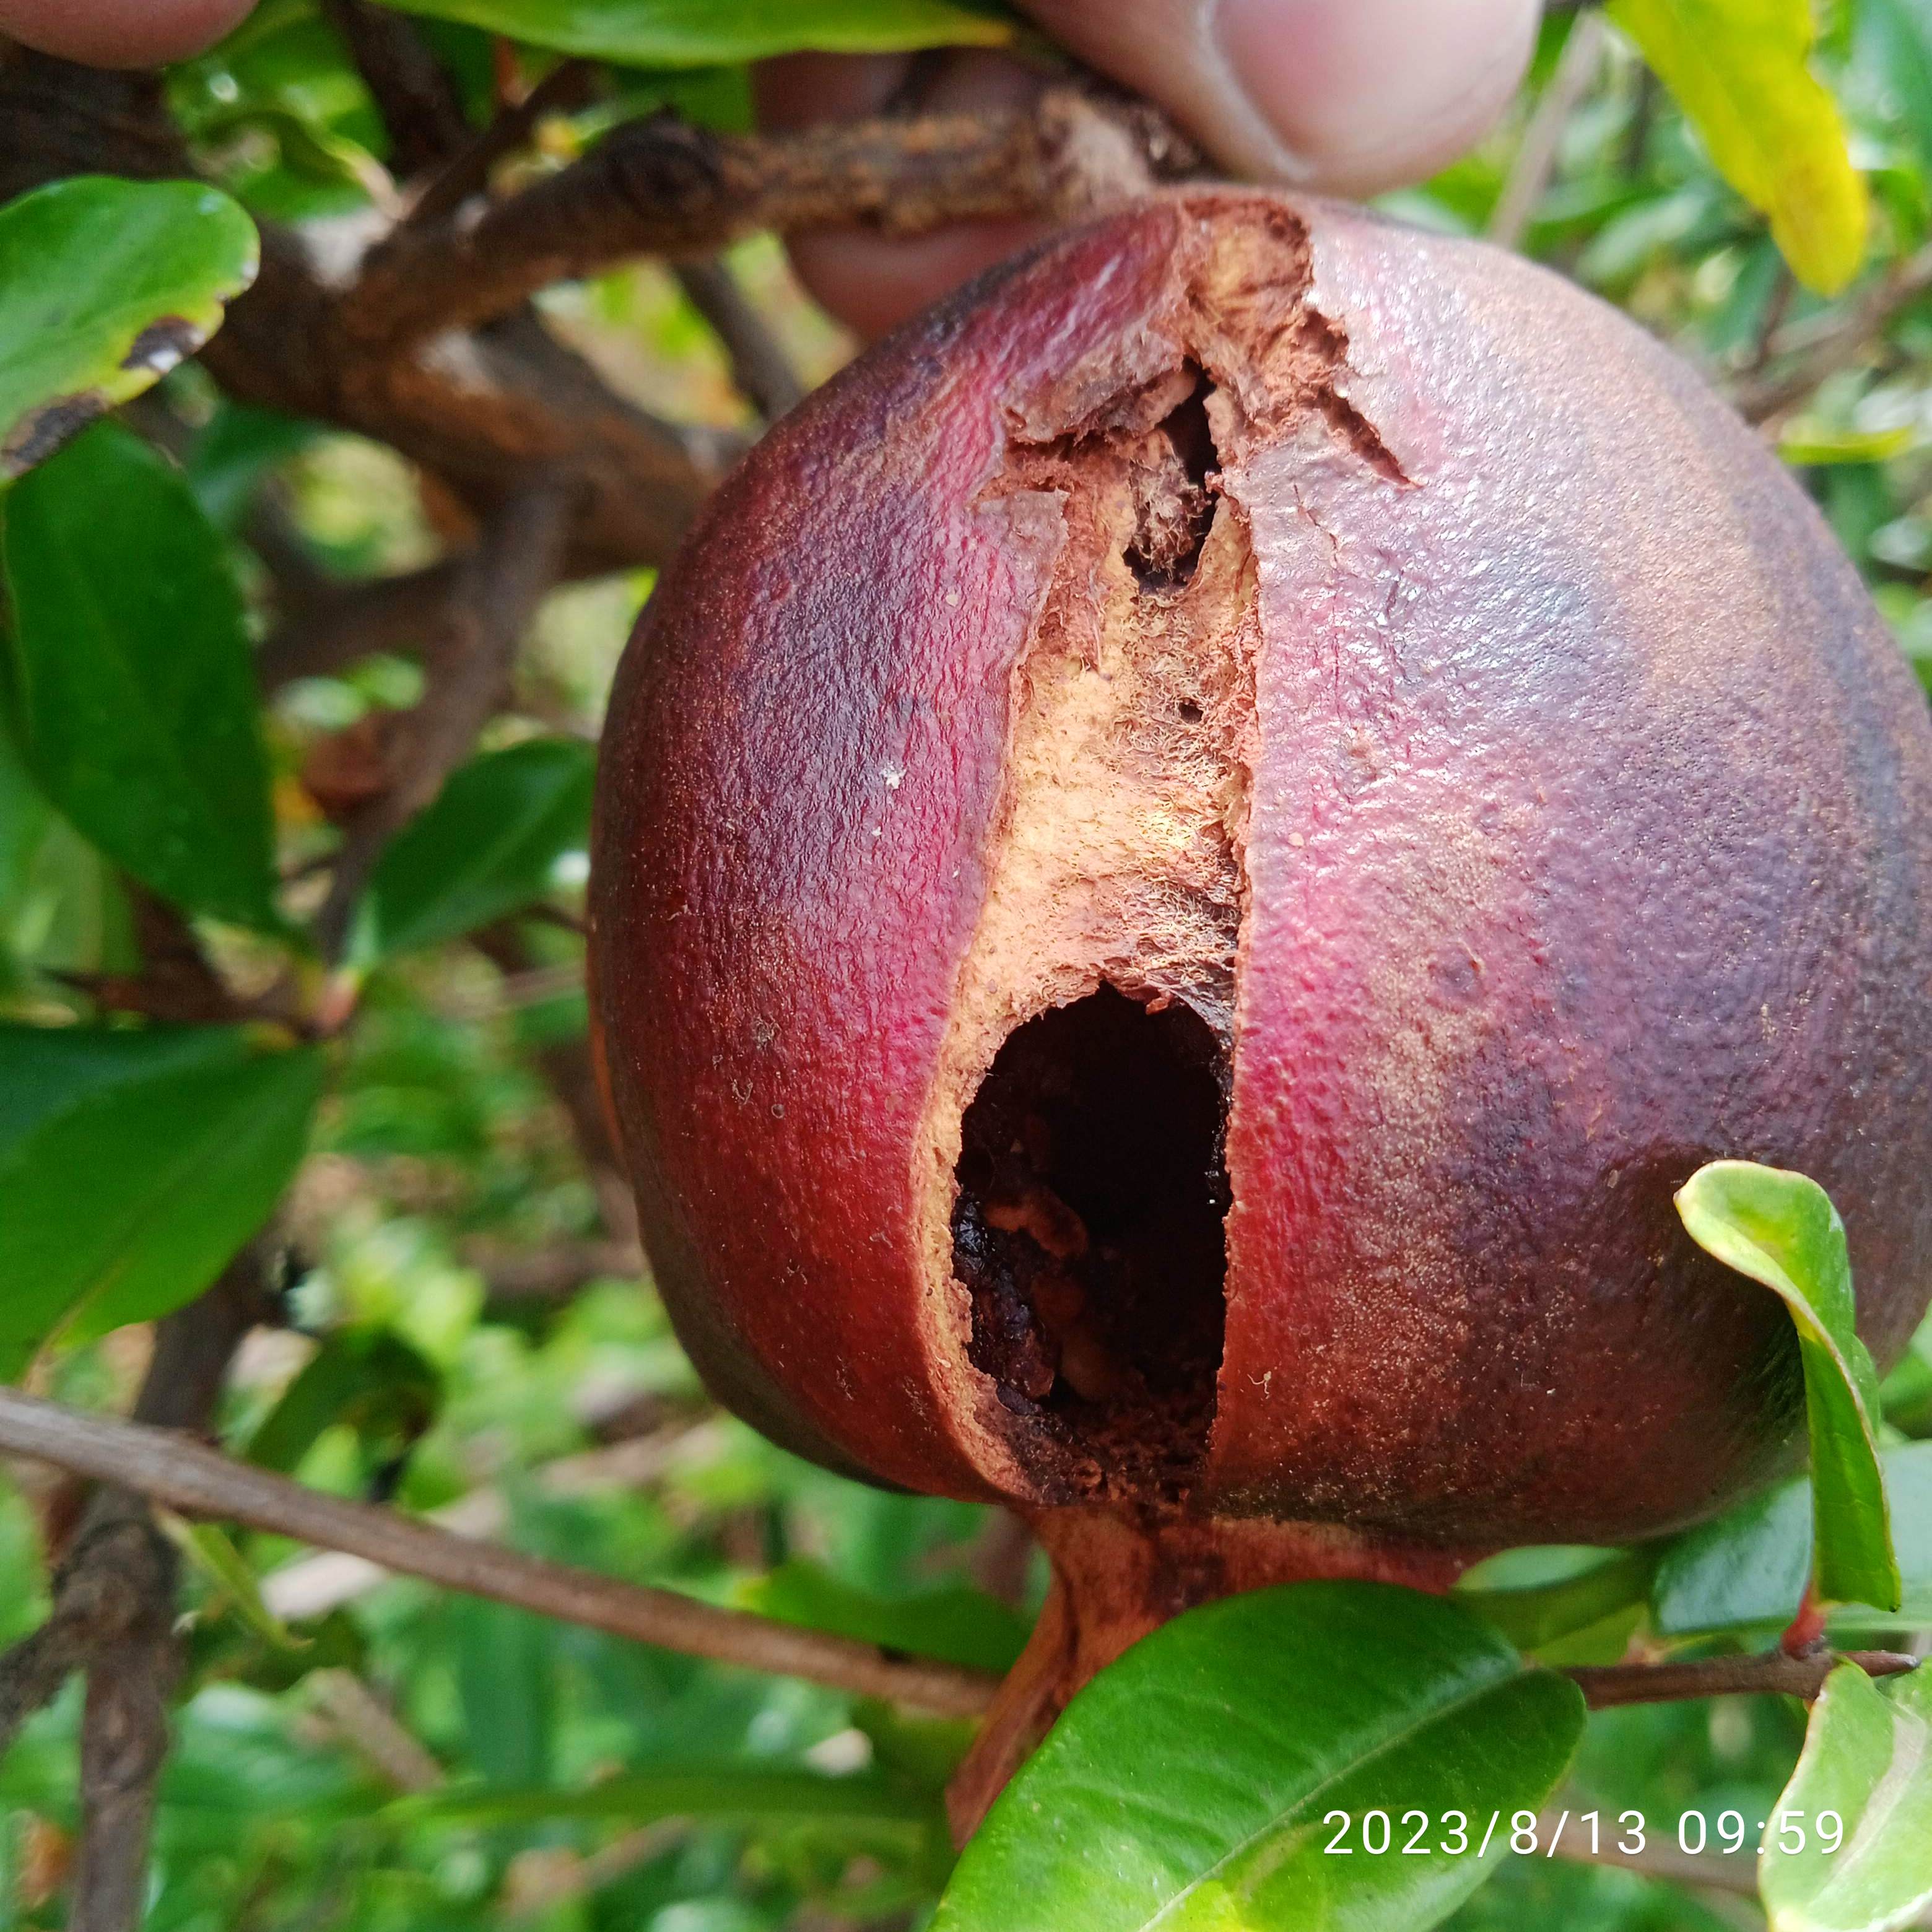
Label: Bacterial_Blight